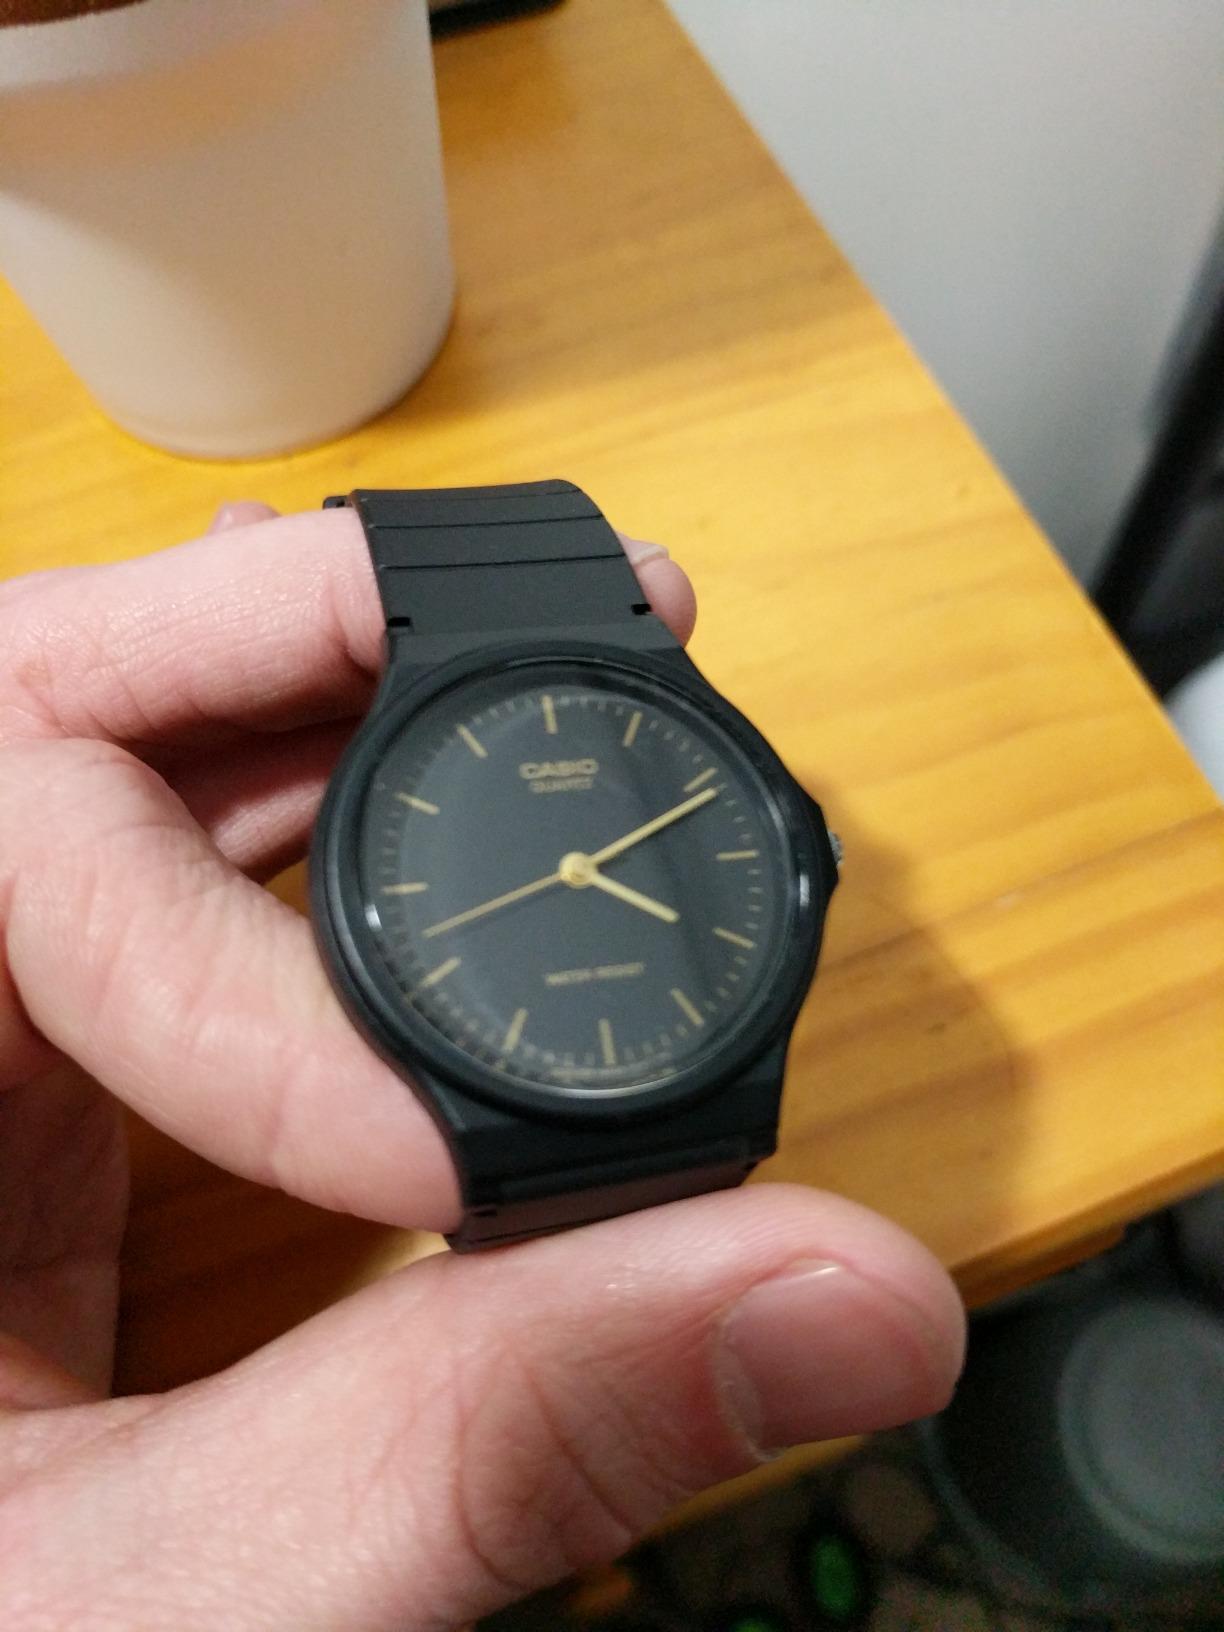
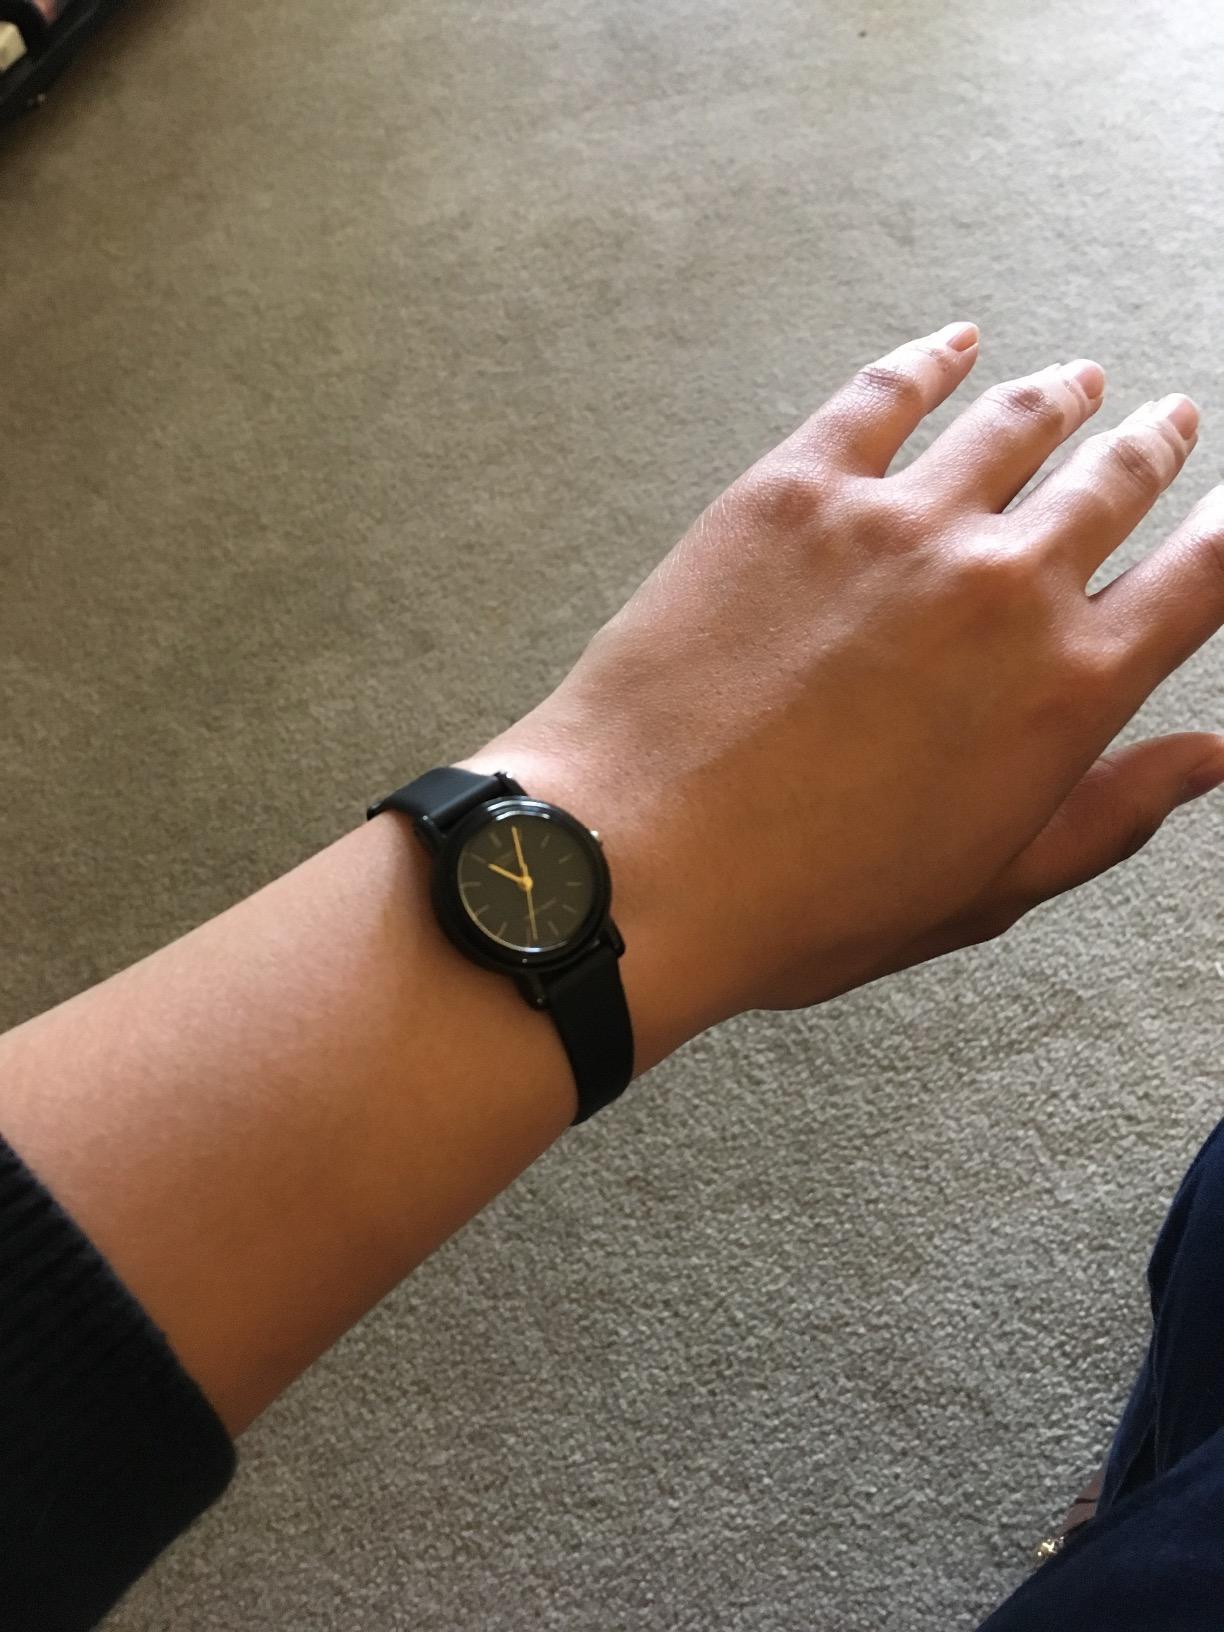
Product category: accessories_watch
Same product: no